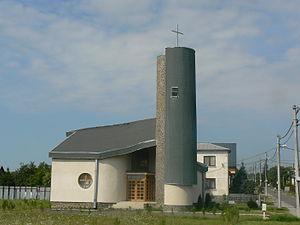
Kusín est un village de Slovaquie situé dans la région de Košice.